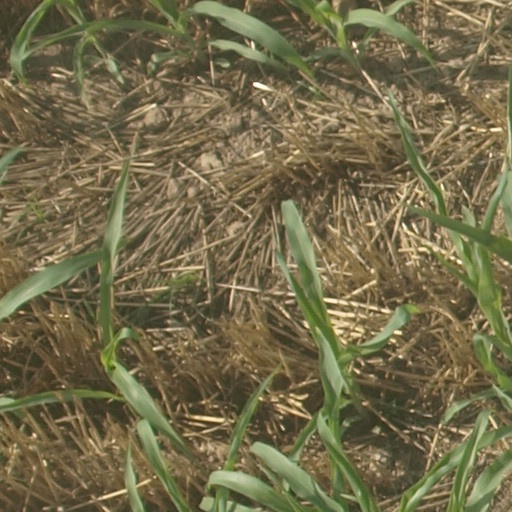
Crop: maize; corn